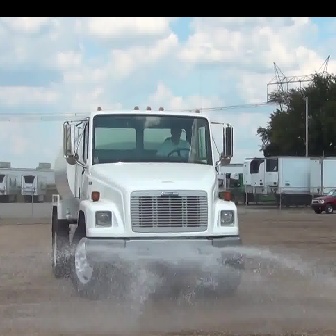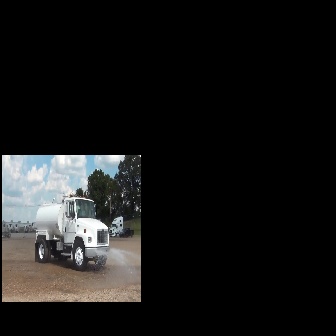
  Please identify the target specified by the bounding box [51,107,242,297] in the first image and locate it in the second image. Return the coordinates in [x_min,y_min,x_max,y_max] format.
Answer: [34,196,109,271]